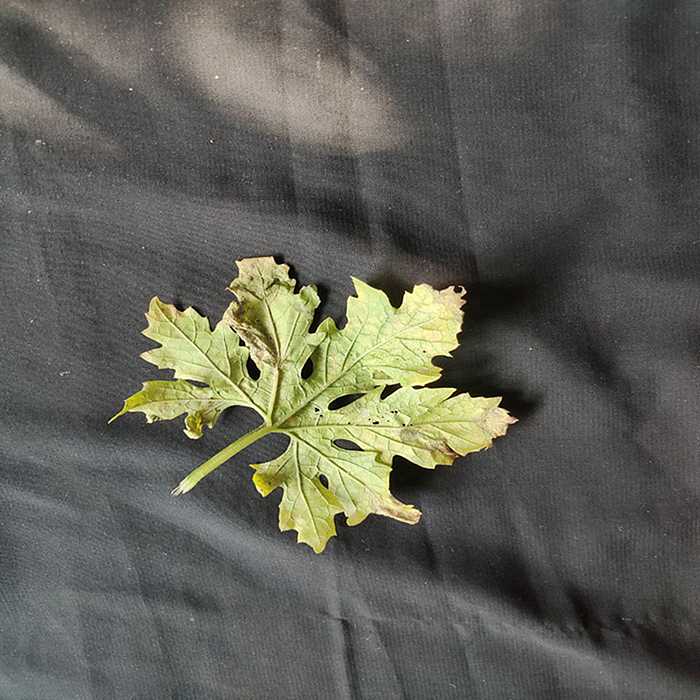
Plant: Bitter Gourd
Label: Fusarium wilt